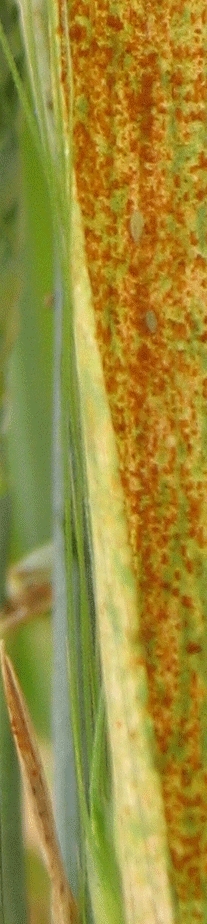
Label: Wheat___Brown_Rust